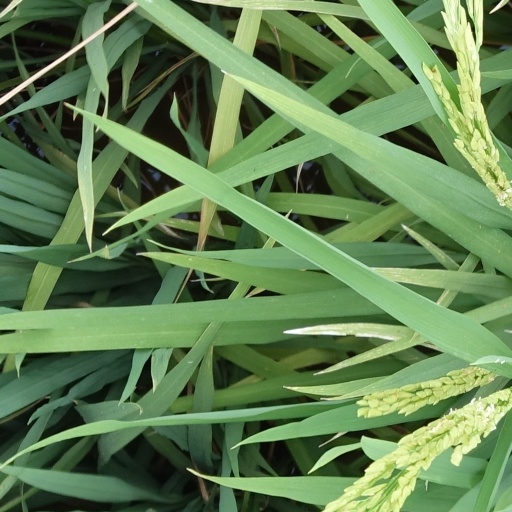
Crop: rice